Brad Penny

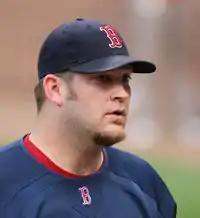
Penny during his tenure with the Boston Red Sox in 2009.

On January 9, 2009, Penny signed a one-year deal with the Boston Red Sox with a base salary of $5M. Incentives and performance bonuses were included to increase the total deal another $3M.